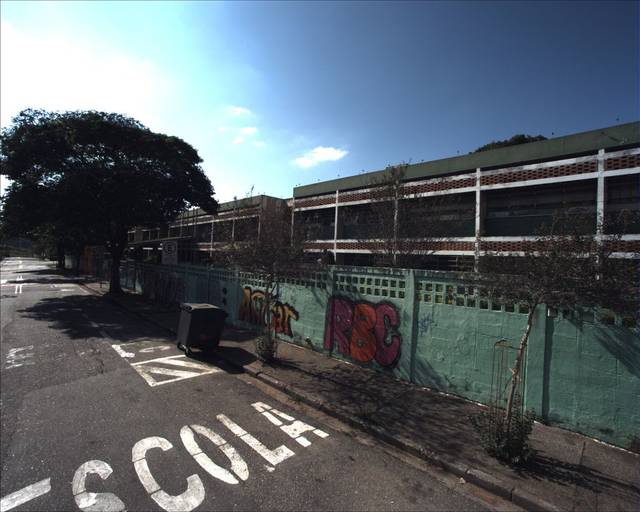
Region: Brazil
Coordinates: -23.483, -47.444